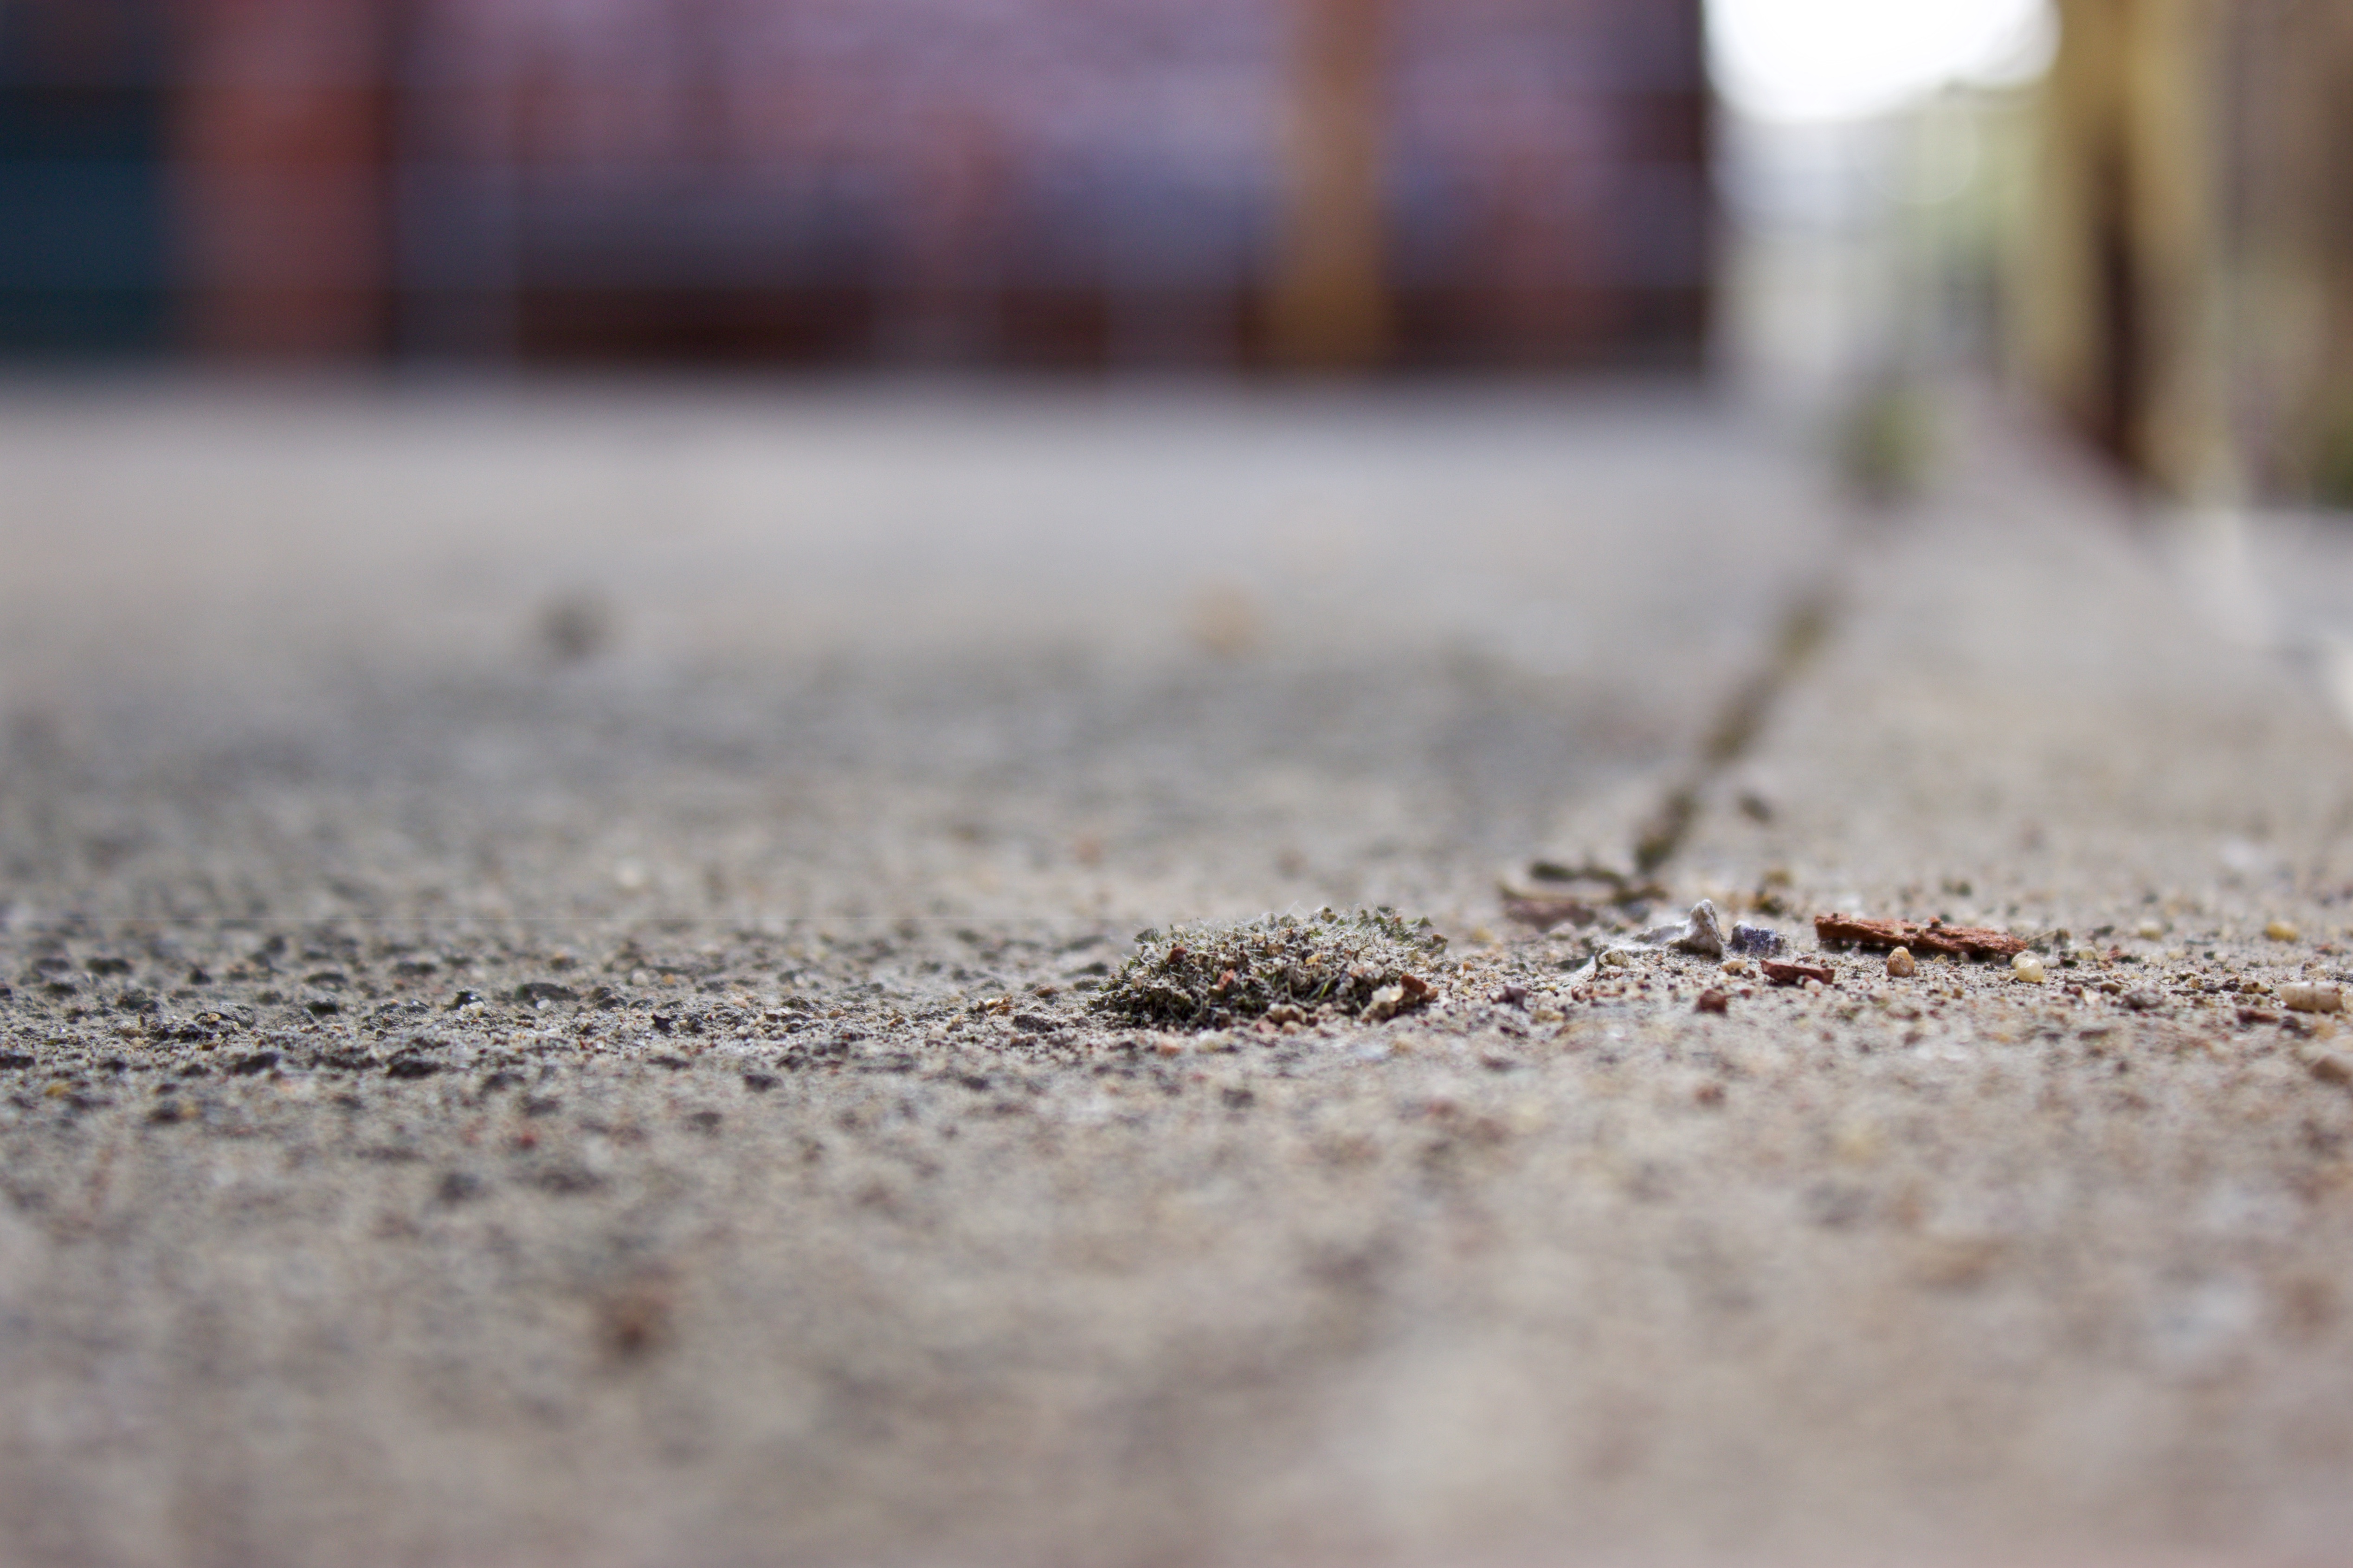
sand, wood, photography, sunlight, morning, texture, leaf, asphalt, soil, close up, macro photography, flooring, road surface, grass family